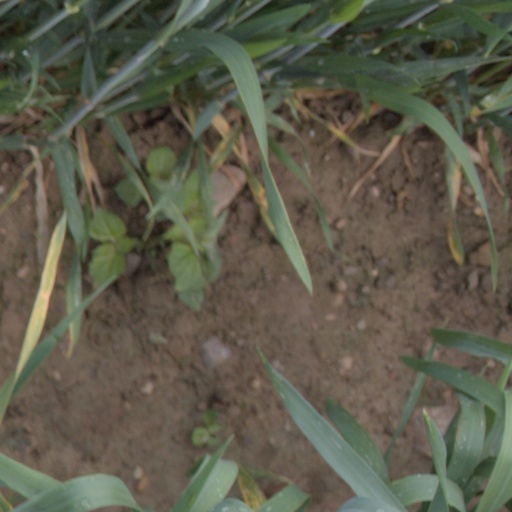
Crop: wheat